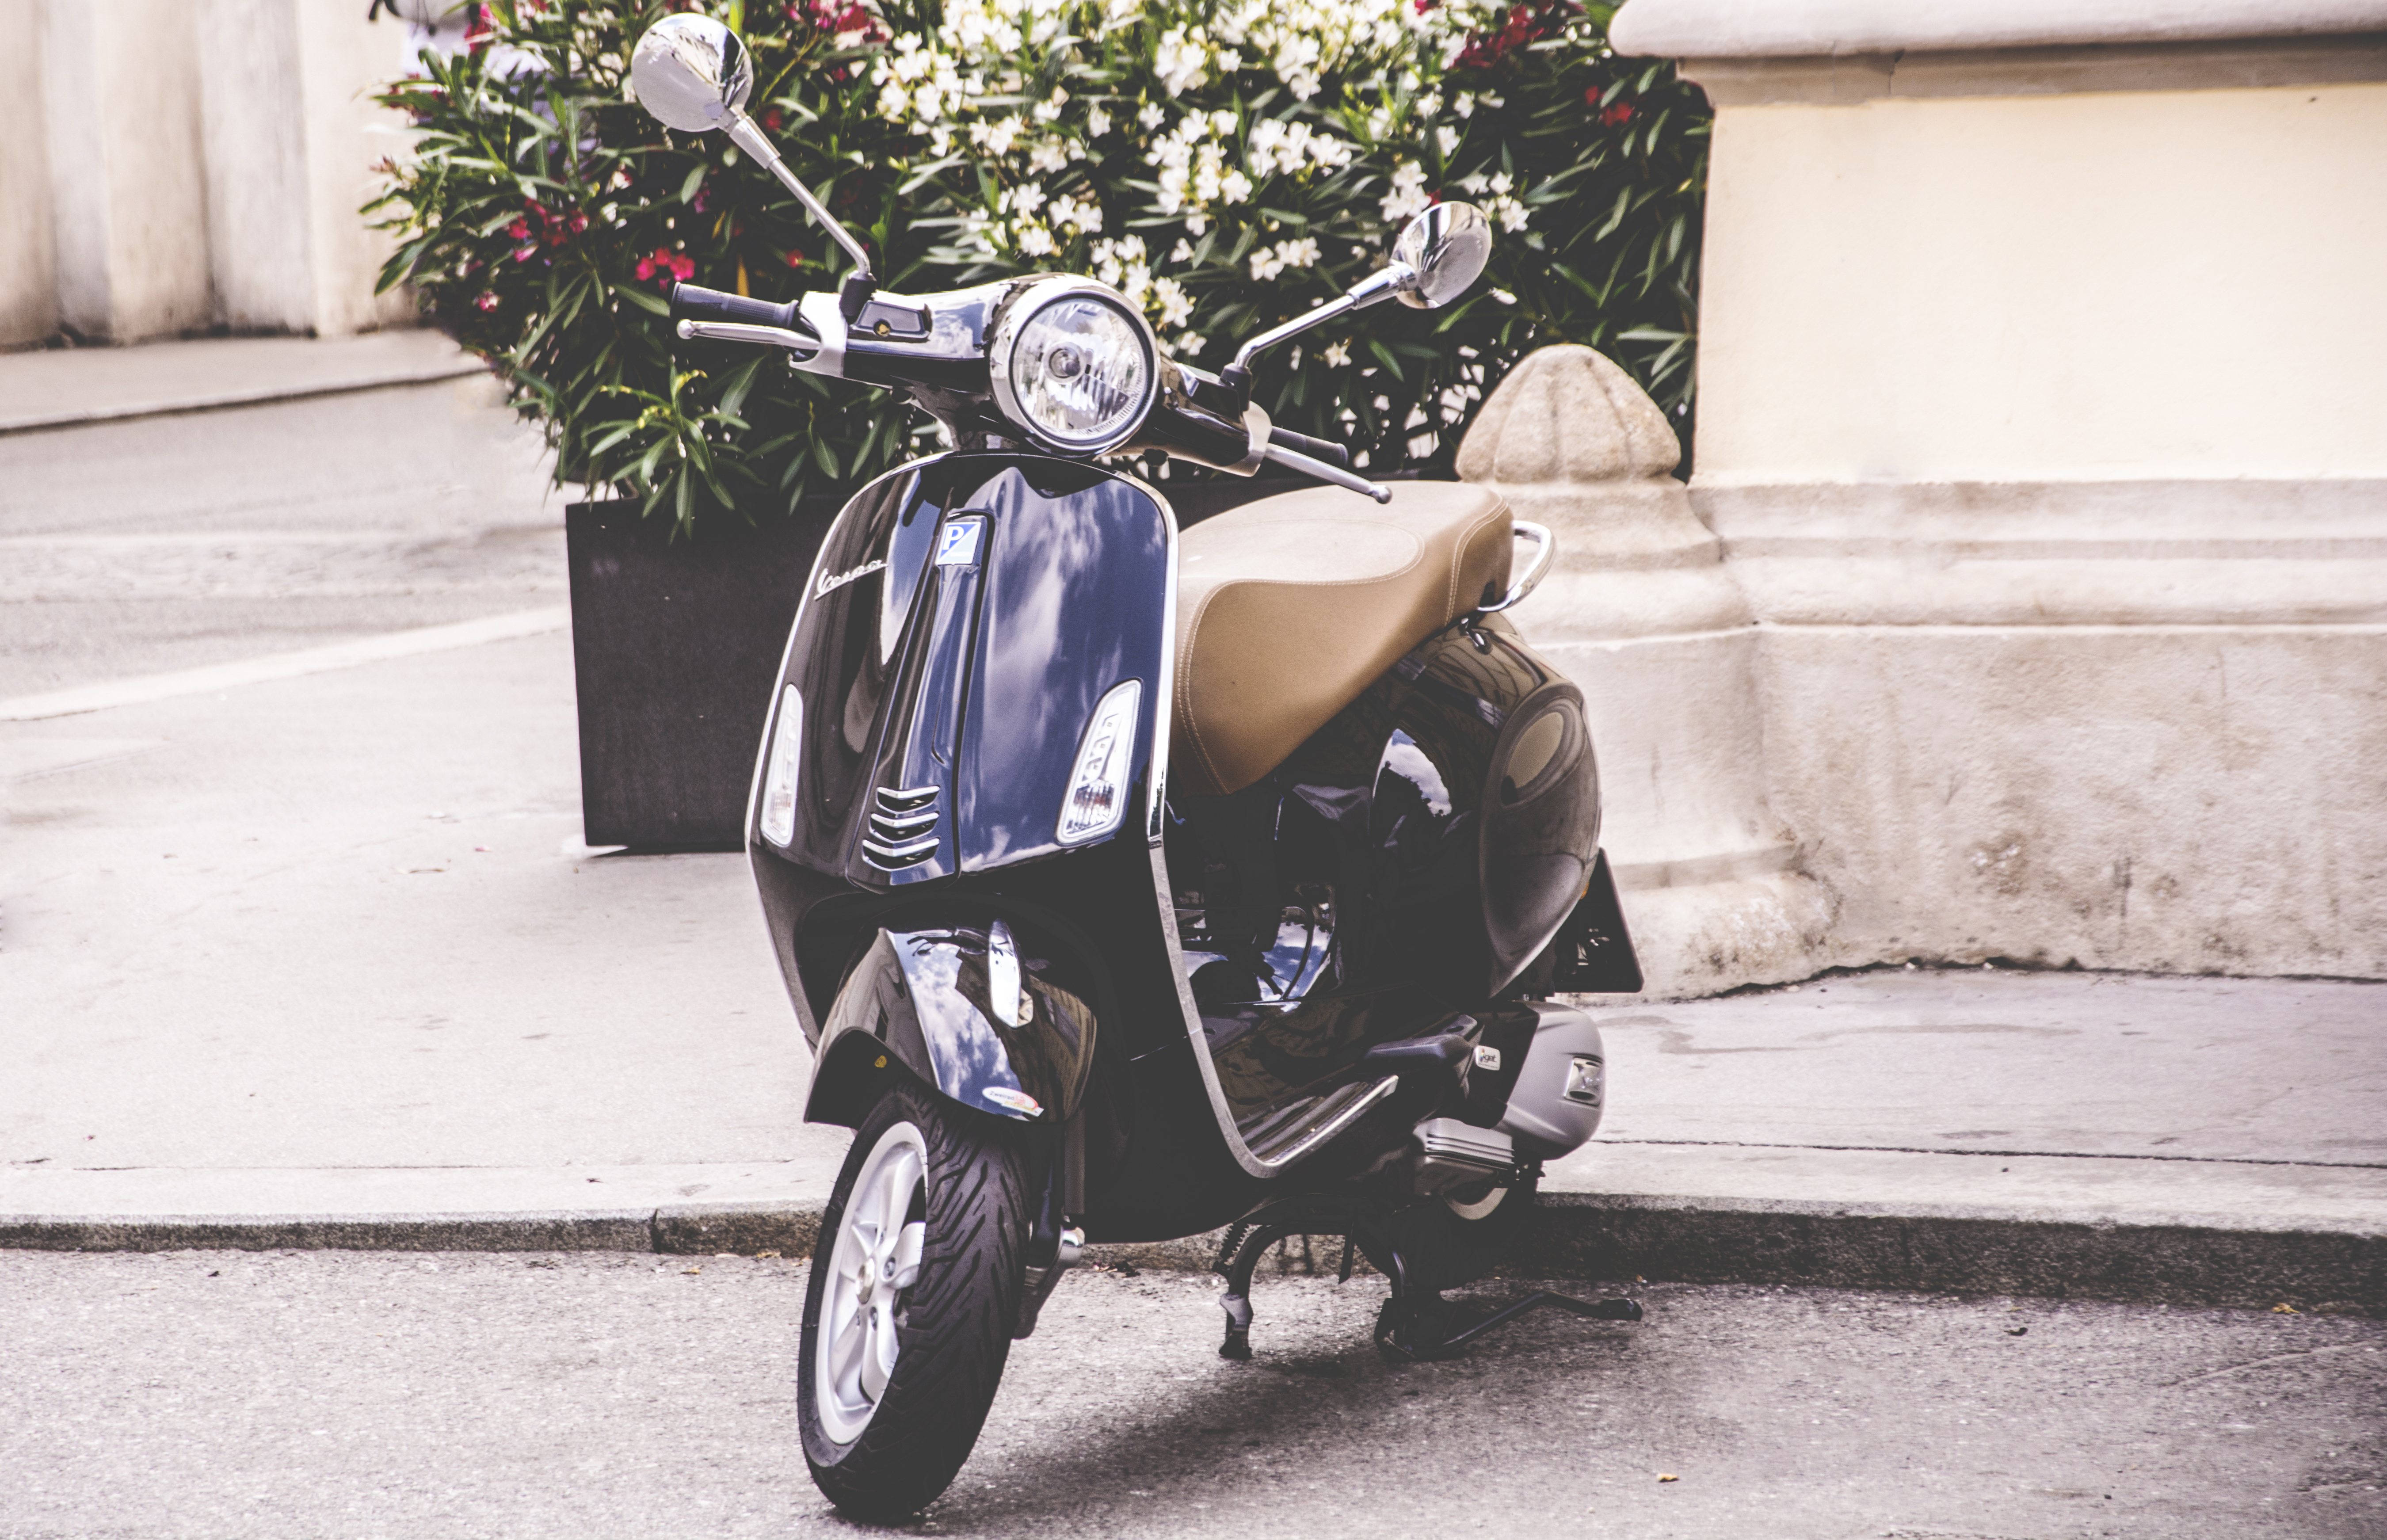
motor, scooter, vehicle, motor vehicle, car, motorcycle, bicycle accessory, product, street, wheel